Sidney Grapes

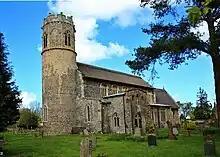
St Nicholas Church, Potter Heigham (Paul Buckingham)

From the early 1930s, his engagements became more frequent, and he travelled further afield, going all over Norfolk and into parts of Suffolk. He typically performed at dinners and small gatherings, where his comic stories evoked nostalgia for a lost world. He did not often perform in theatres, and when he entered a variety talent show at the Regal Theatre, Yarmouth, in 1935, he won joint third prize with a speciality dancer.